Beşiktaş J.K.

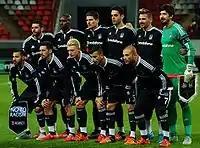
Team during the 2015–16 season

The club won the Süper Lig title in 2002–03, the centenary year of its existence, under management of Romanian coach Mircea Lucescu, Following a major squad change with 9 arrivals in summer transfer window, including the return of former players Sergen Yalçın and Serdar Topraktepe, winning all 4 Istanbul derbies, losing only 1 game in league fixtures, Beşiktaş secured the title in the penultimate round against Galatasaray with a last minute winner by Sergen Yalçın, concluding the game 1–0 at İnönü Stadium. They also reached the quarter-finals of the 2002–03 UEFA Cup. In the 2008–09 season, Beşiktaş won the league title with coach Mustafa Denizli.